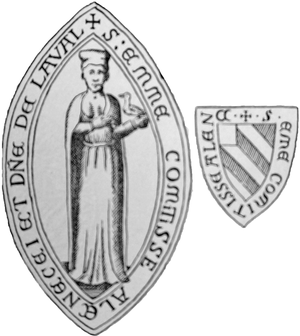
cf le titre.
André III de Vitré fut baron de Vitré de 1173 à 1210/11.